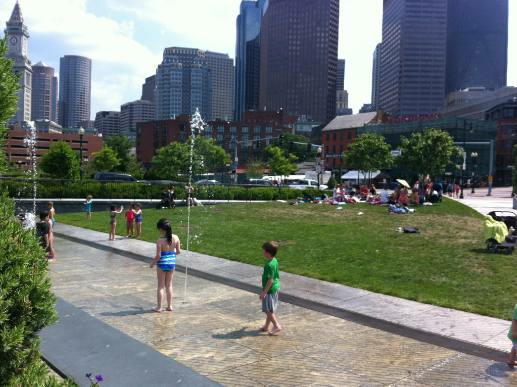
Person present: Yes